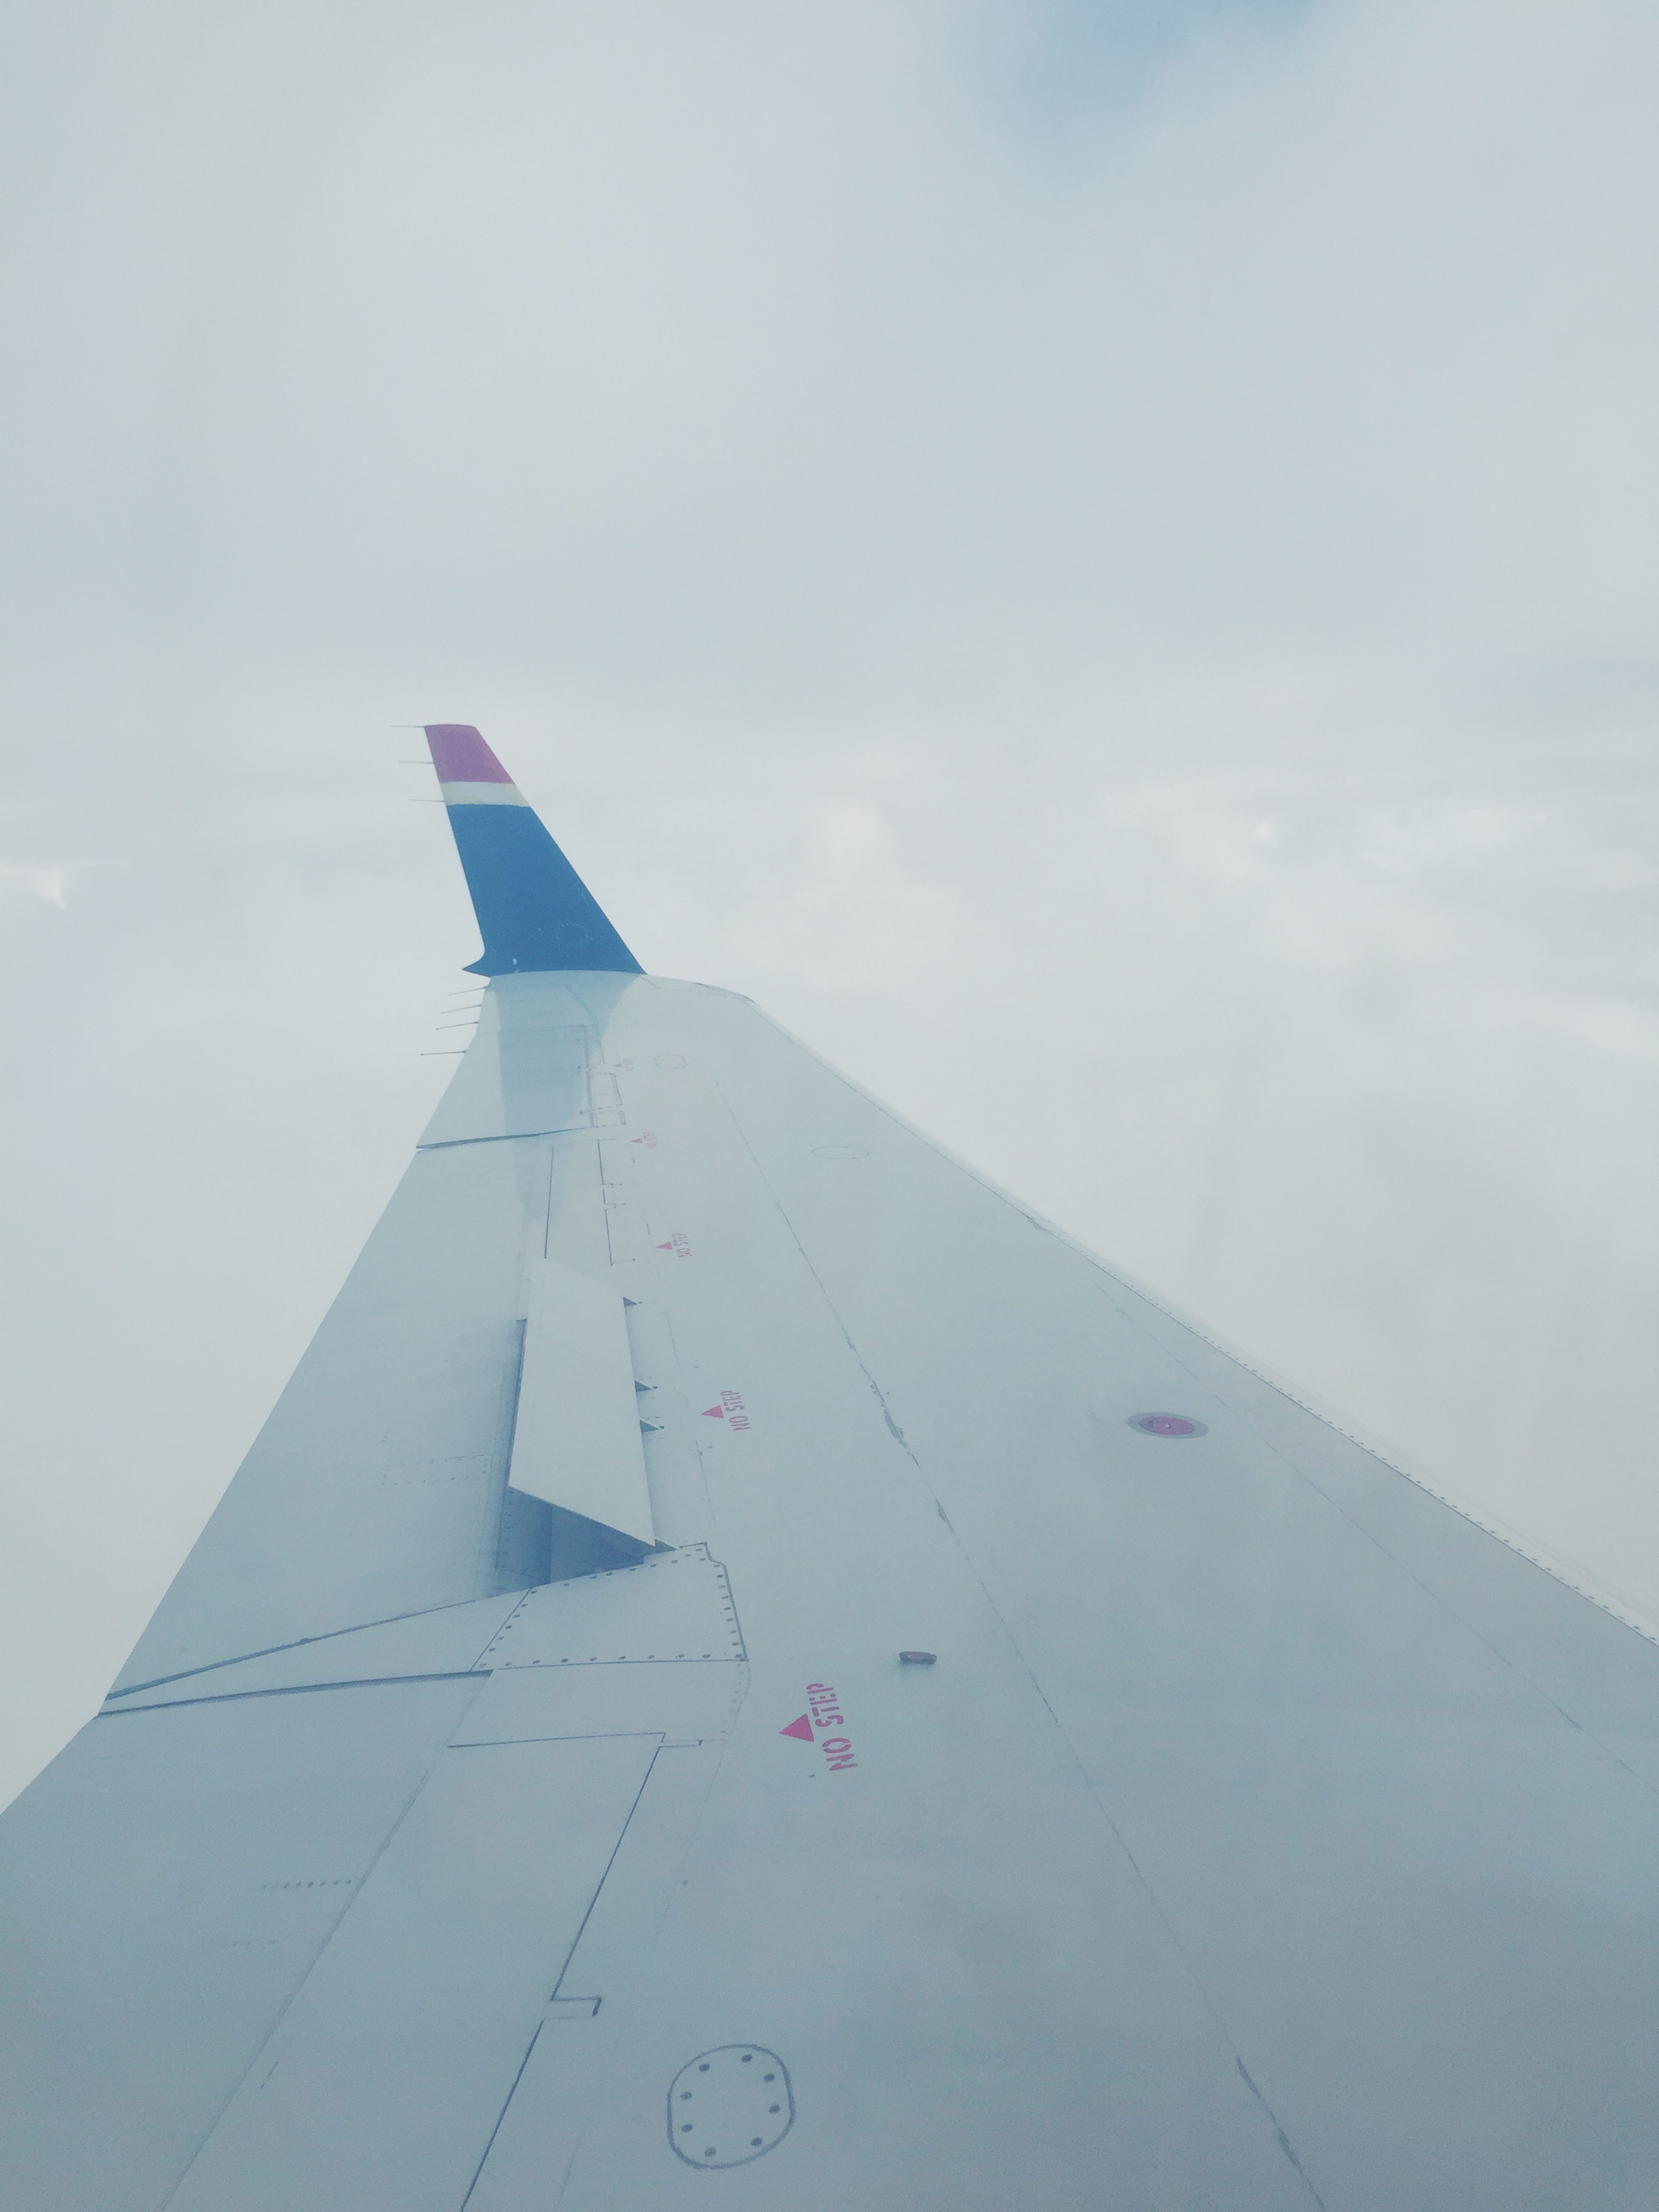
wing, airplane, aircraft, vehicle, aviation, flight, blue, airliner, takeoff, air force, jet aircraft, fighter aircraft, atmosphere of earth, narrow body aircraft